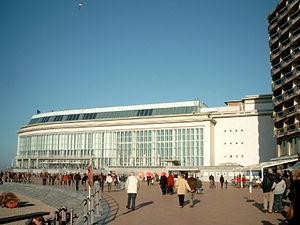
Ostende est une ville belge située en Région flamande, dans la province de Flandre-Occidentale. Elle a été construite autour du port d'Ostende sur la côte belge de la Mer du Nord et est parfois surnommée la « reine des plages » ou encore la « ville belge la plus britannique » en raison du nombre important de touristes britanniques qui la visitent.